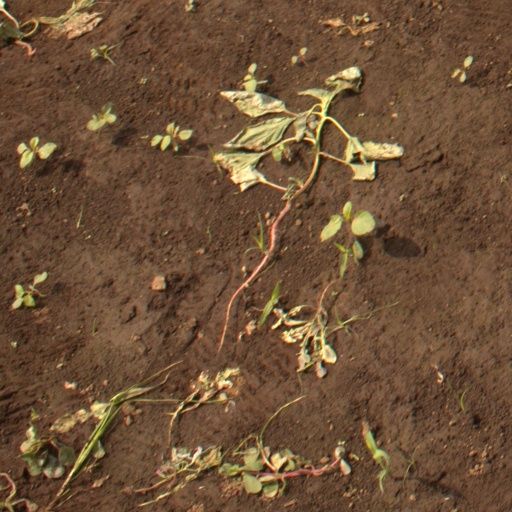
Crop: soybean